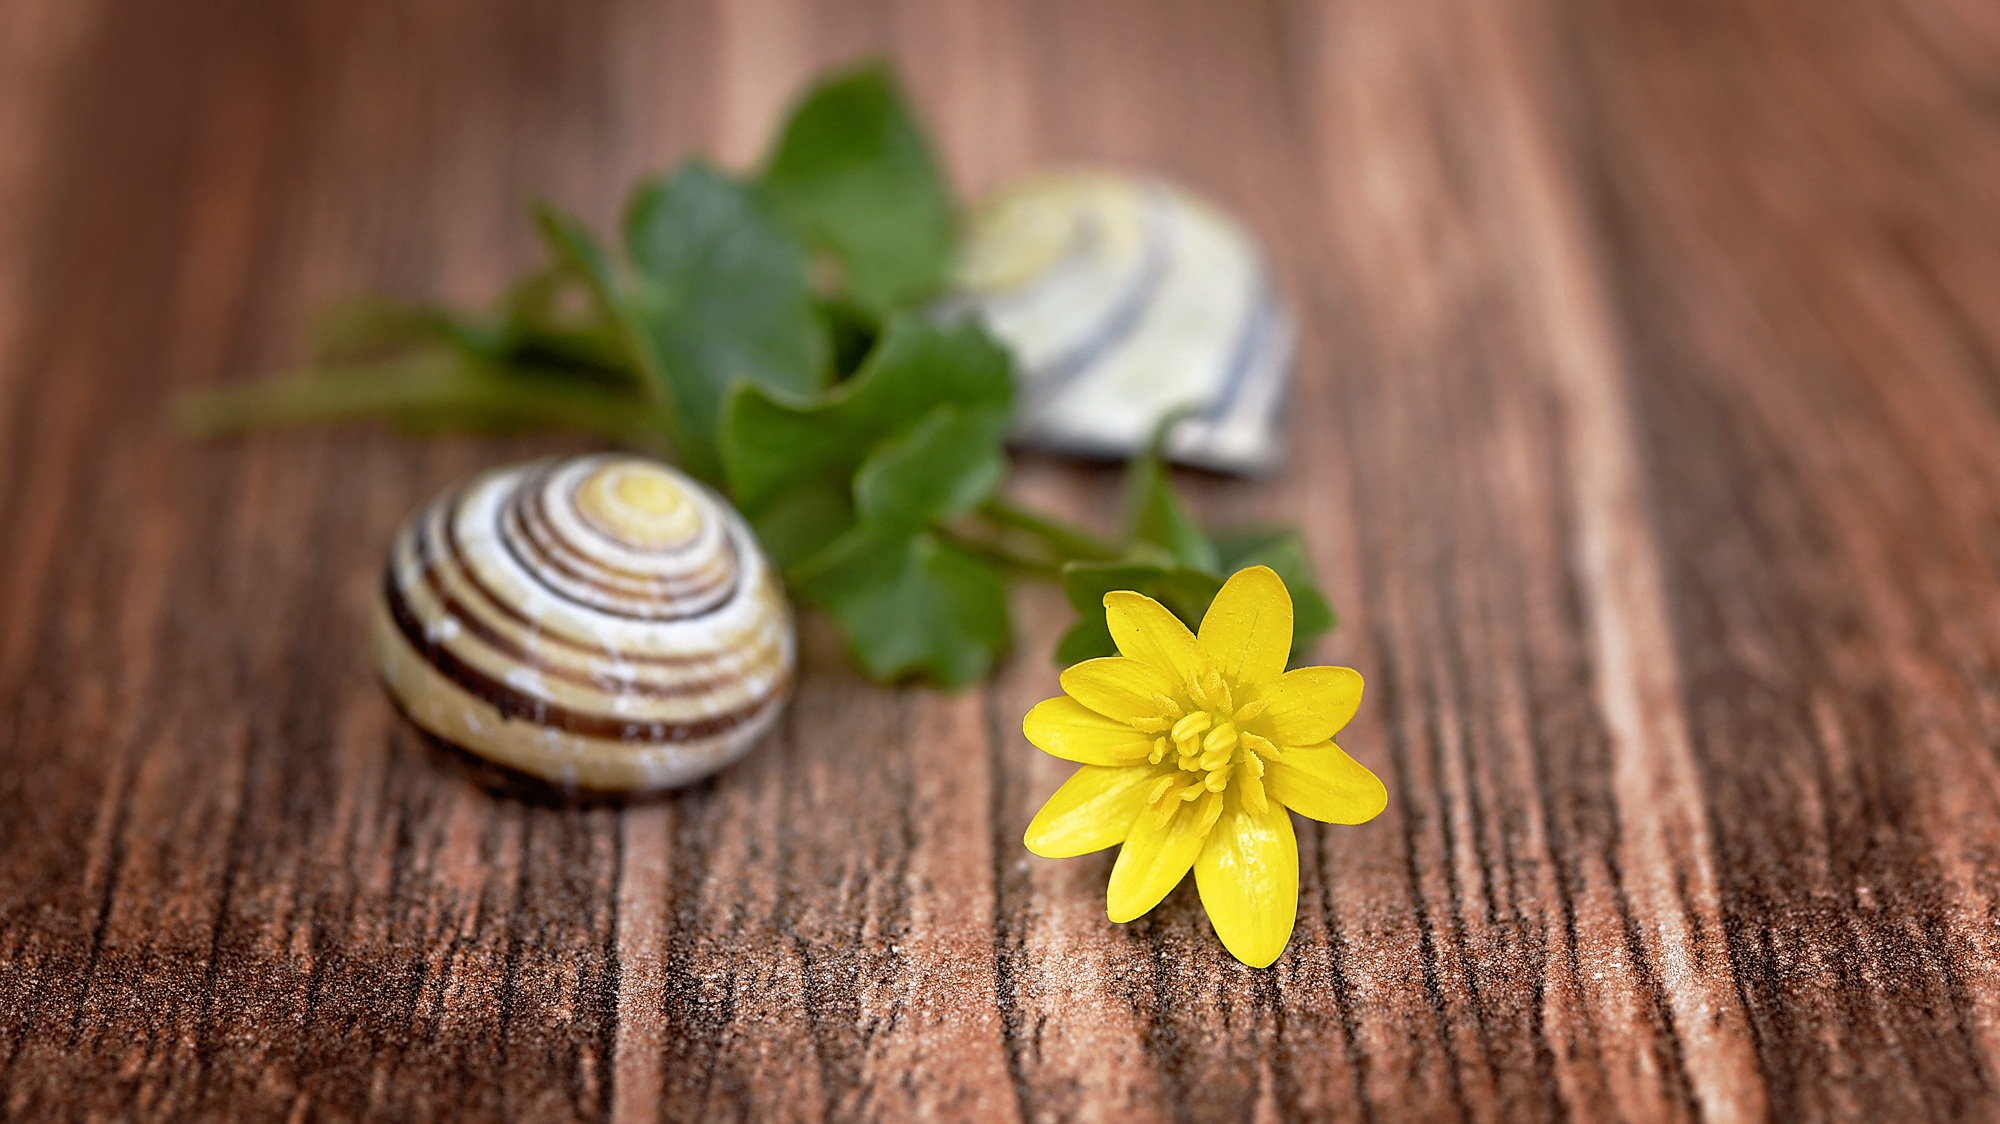
nature, grass, blossom, plant, wood, leaf, flower, petal, bloom, food, green, herb, produce, autumn, yellow, close, flora, shell, striped, close up, macro photography, flavor, celandine